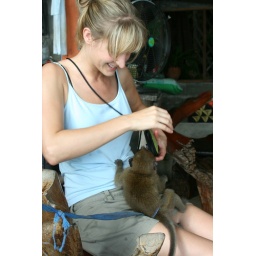
This monkey was so cute until he peed on Lisa and then smeared his poop all over the seat.